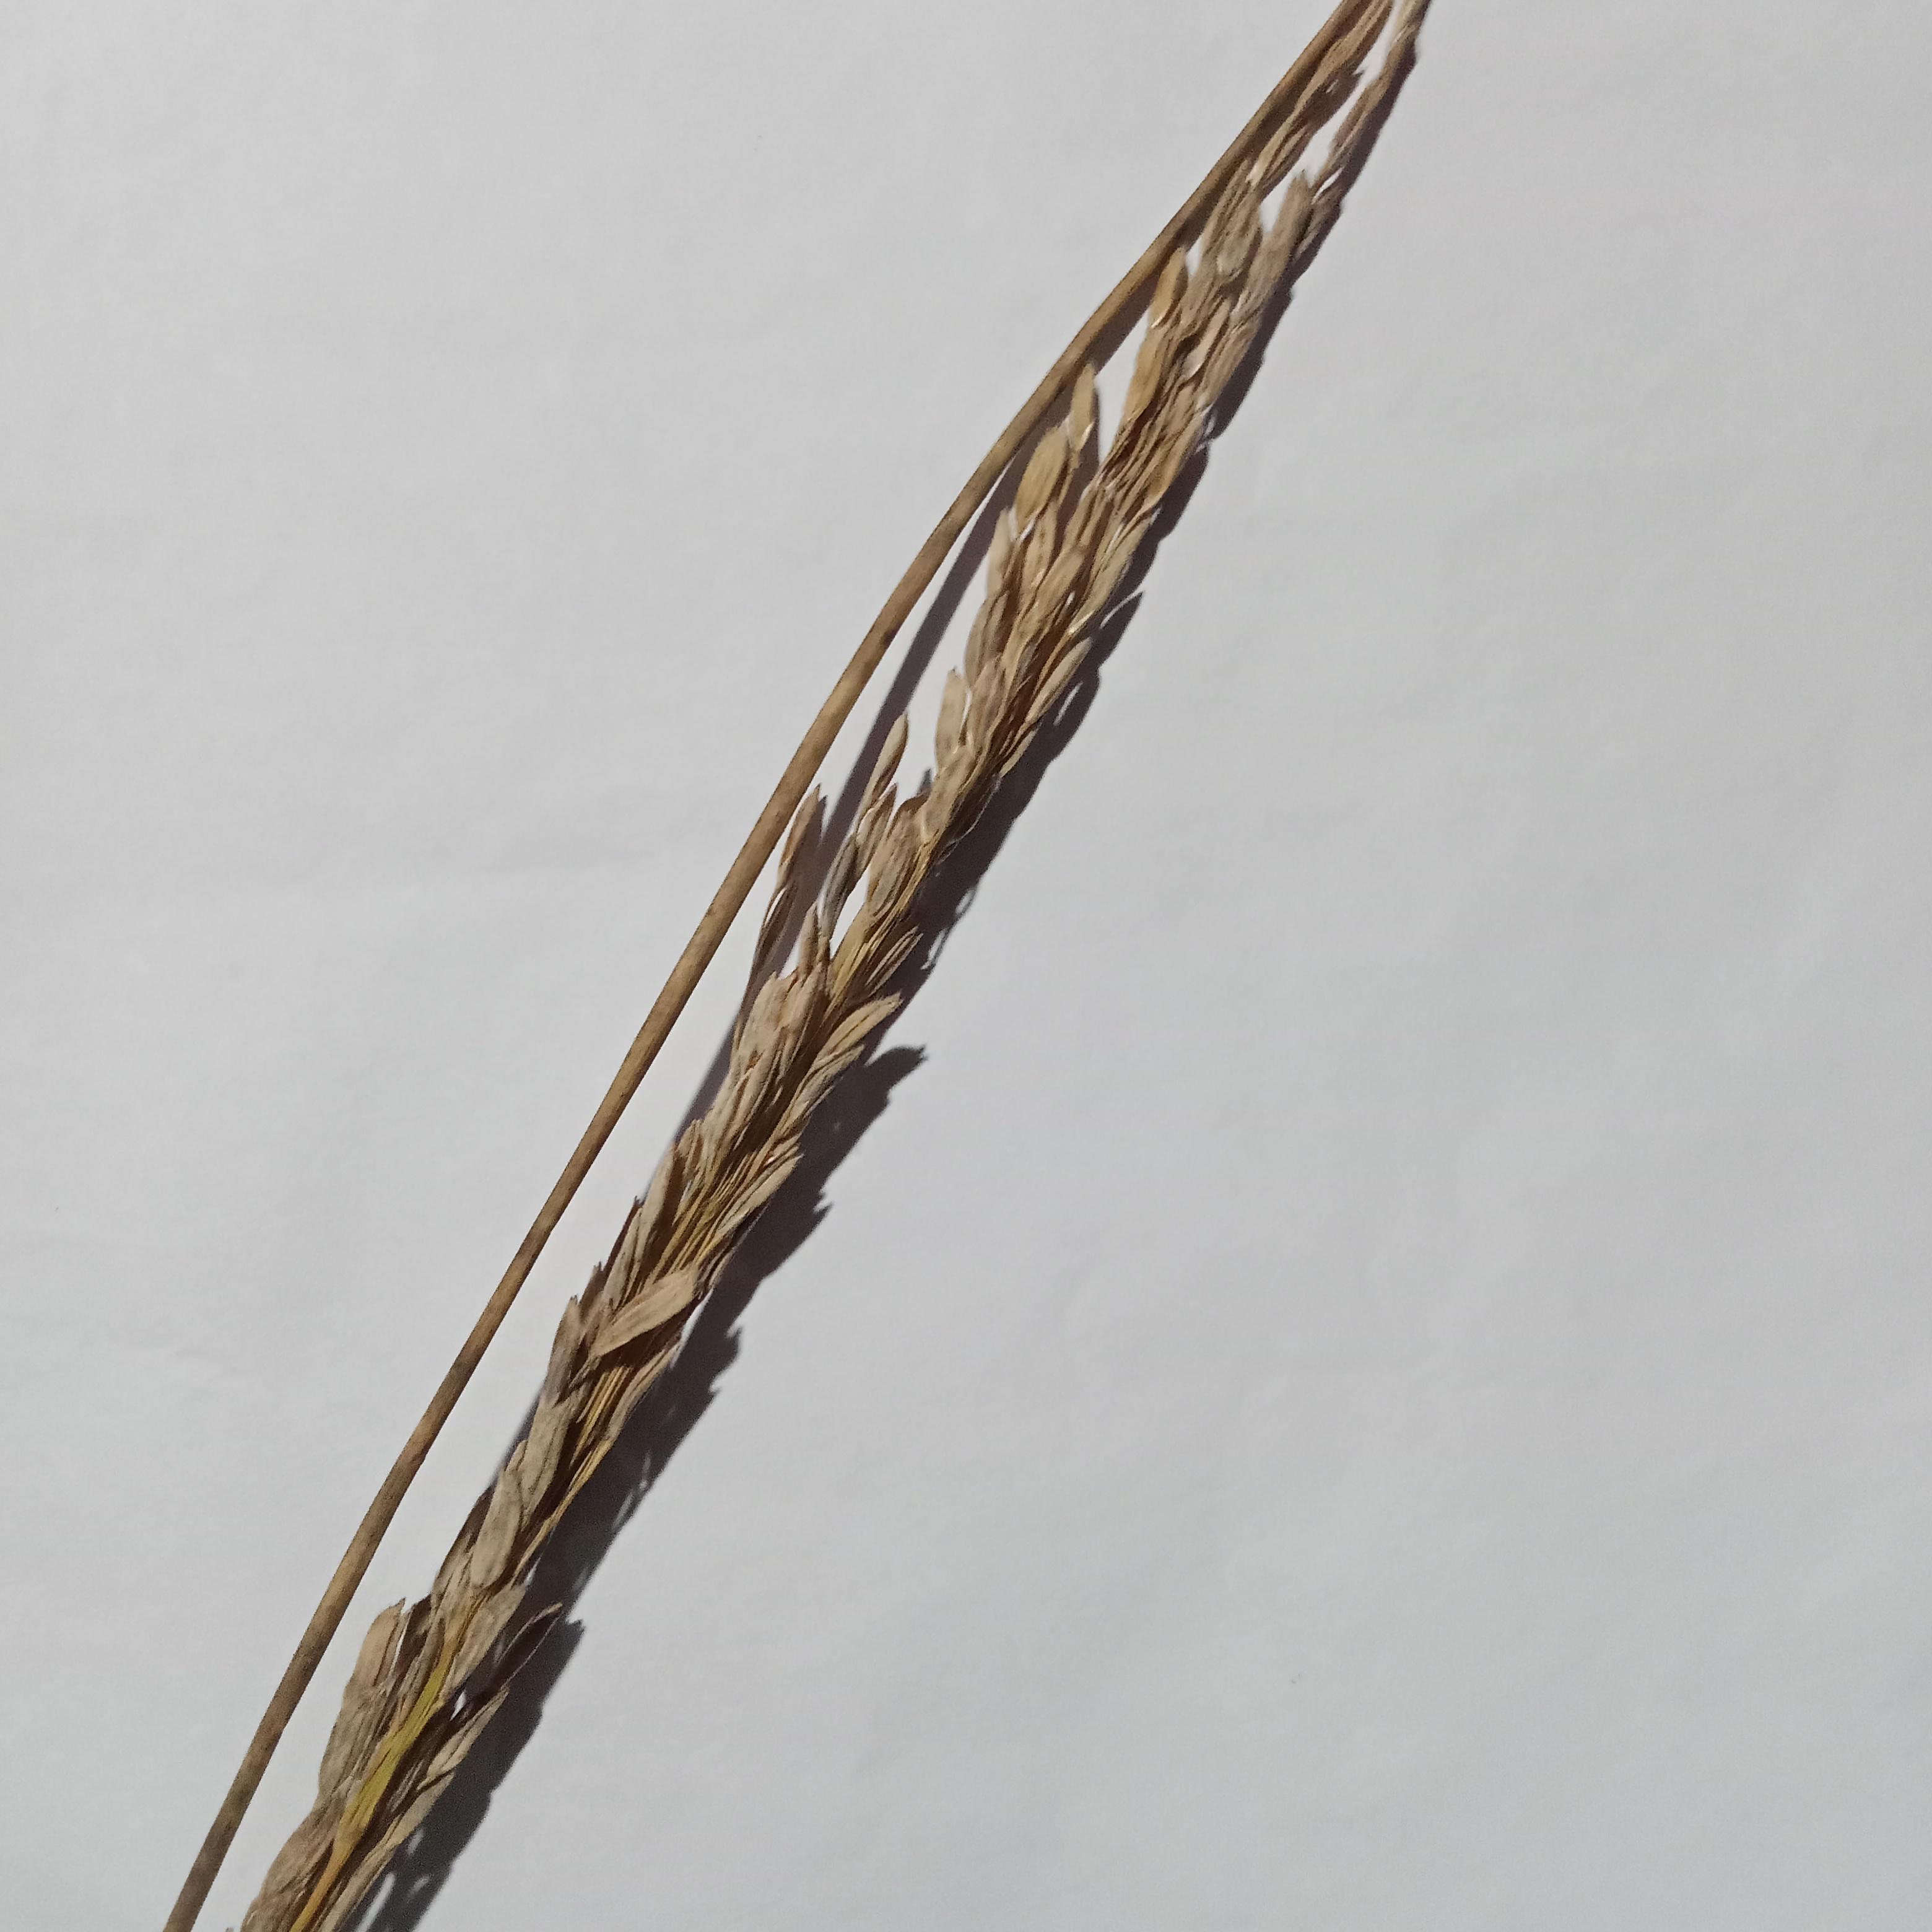
Label: Rice___Neck_Blast